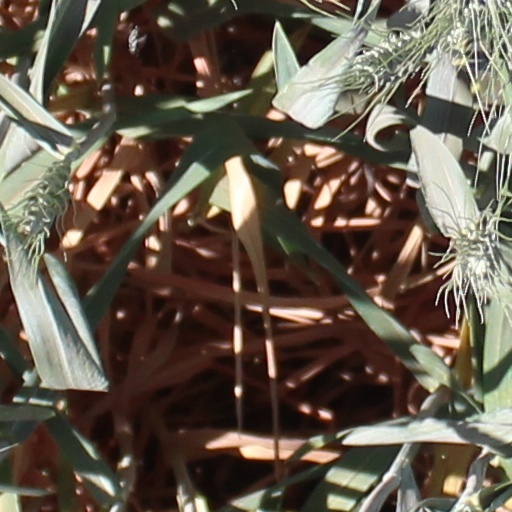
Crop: wheat